Alan McLeod McCulloch

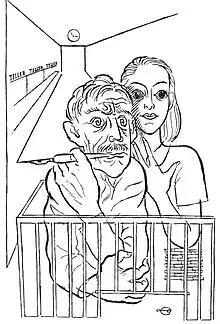
Drawing by Alan McCulloch of himself and his future wife c.1938. Reproduced in McCulloch’s "Trial by Tandem", 1950.

Alan McLeod McCulloch was born to Annie (née Mcleod) and Alexander on 5 August 1907 in St Kilda in Melbourne, and brought up in Mosman, Sydney. His father encouraged a sense that "the arts were the most important thing in life," so Alan developed keen interest in art as a child. The family returned to Melbourne after his father died and when McCulloch was ten, living at 341 Malvern Rd. Malvern East. He attended Scotch College from 1920 to 1922 then went to work to support the family. Living at was employed in a clerical position at BHP in Melbourne, then worked as a teller with the Commonwealth Bank for eighteen years. Inspired in 1925 by hearing cartoonist Will Dyson speak on political satire and visiting his studio, he enrolled in night classes at the Working Men's College, and then the National Gallery School (1926–1935).